Personal life of Leonardo da Vinci

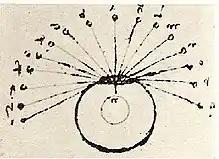
"Acuity" Eye Line of sight by Leonardo da Vinci

Descriptions and portraits of Leonardo combine to create an image of a man who was tall for his time and place, athletic and extremely handsome. He was 5ft 8 inches/1.73 metres, based on the length of his purported skeleton. However, the remains, which were attributed to Leonardo due to the unusually large skull and accompanying stone fragments inscribed "EO [...] DUS VINC", have not yet been positively identified. Portraits indicate that as an older man, he wore his hair long, at a time when most men wore it cropped short, or reaching to the shoulders. While most men were shaven or wore close-cropped beards, Leonardo's beard flowed over his chest.